Anne Mackenzie (politician)

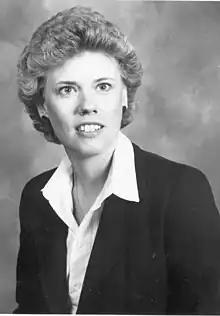
Mackenzie in 1982

Anne Mackenzie (born 1946/1947) is an American former politician in the state of Florida. She was a member of the Florida House of Representatives for the Democratic Party between 1982 and 1998.